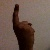
The image shows a hand gesture representing the number 1 in Indian Sign Language.